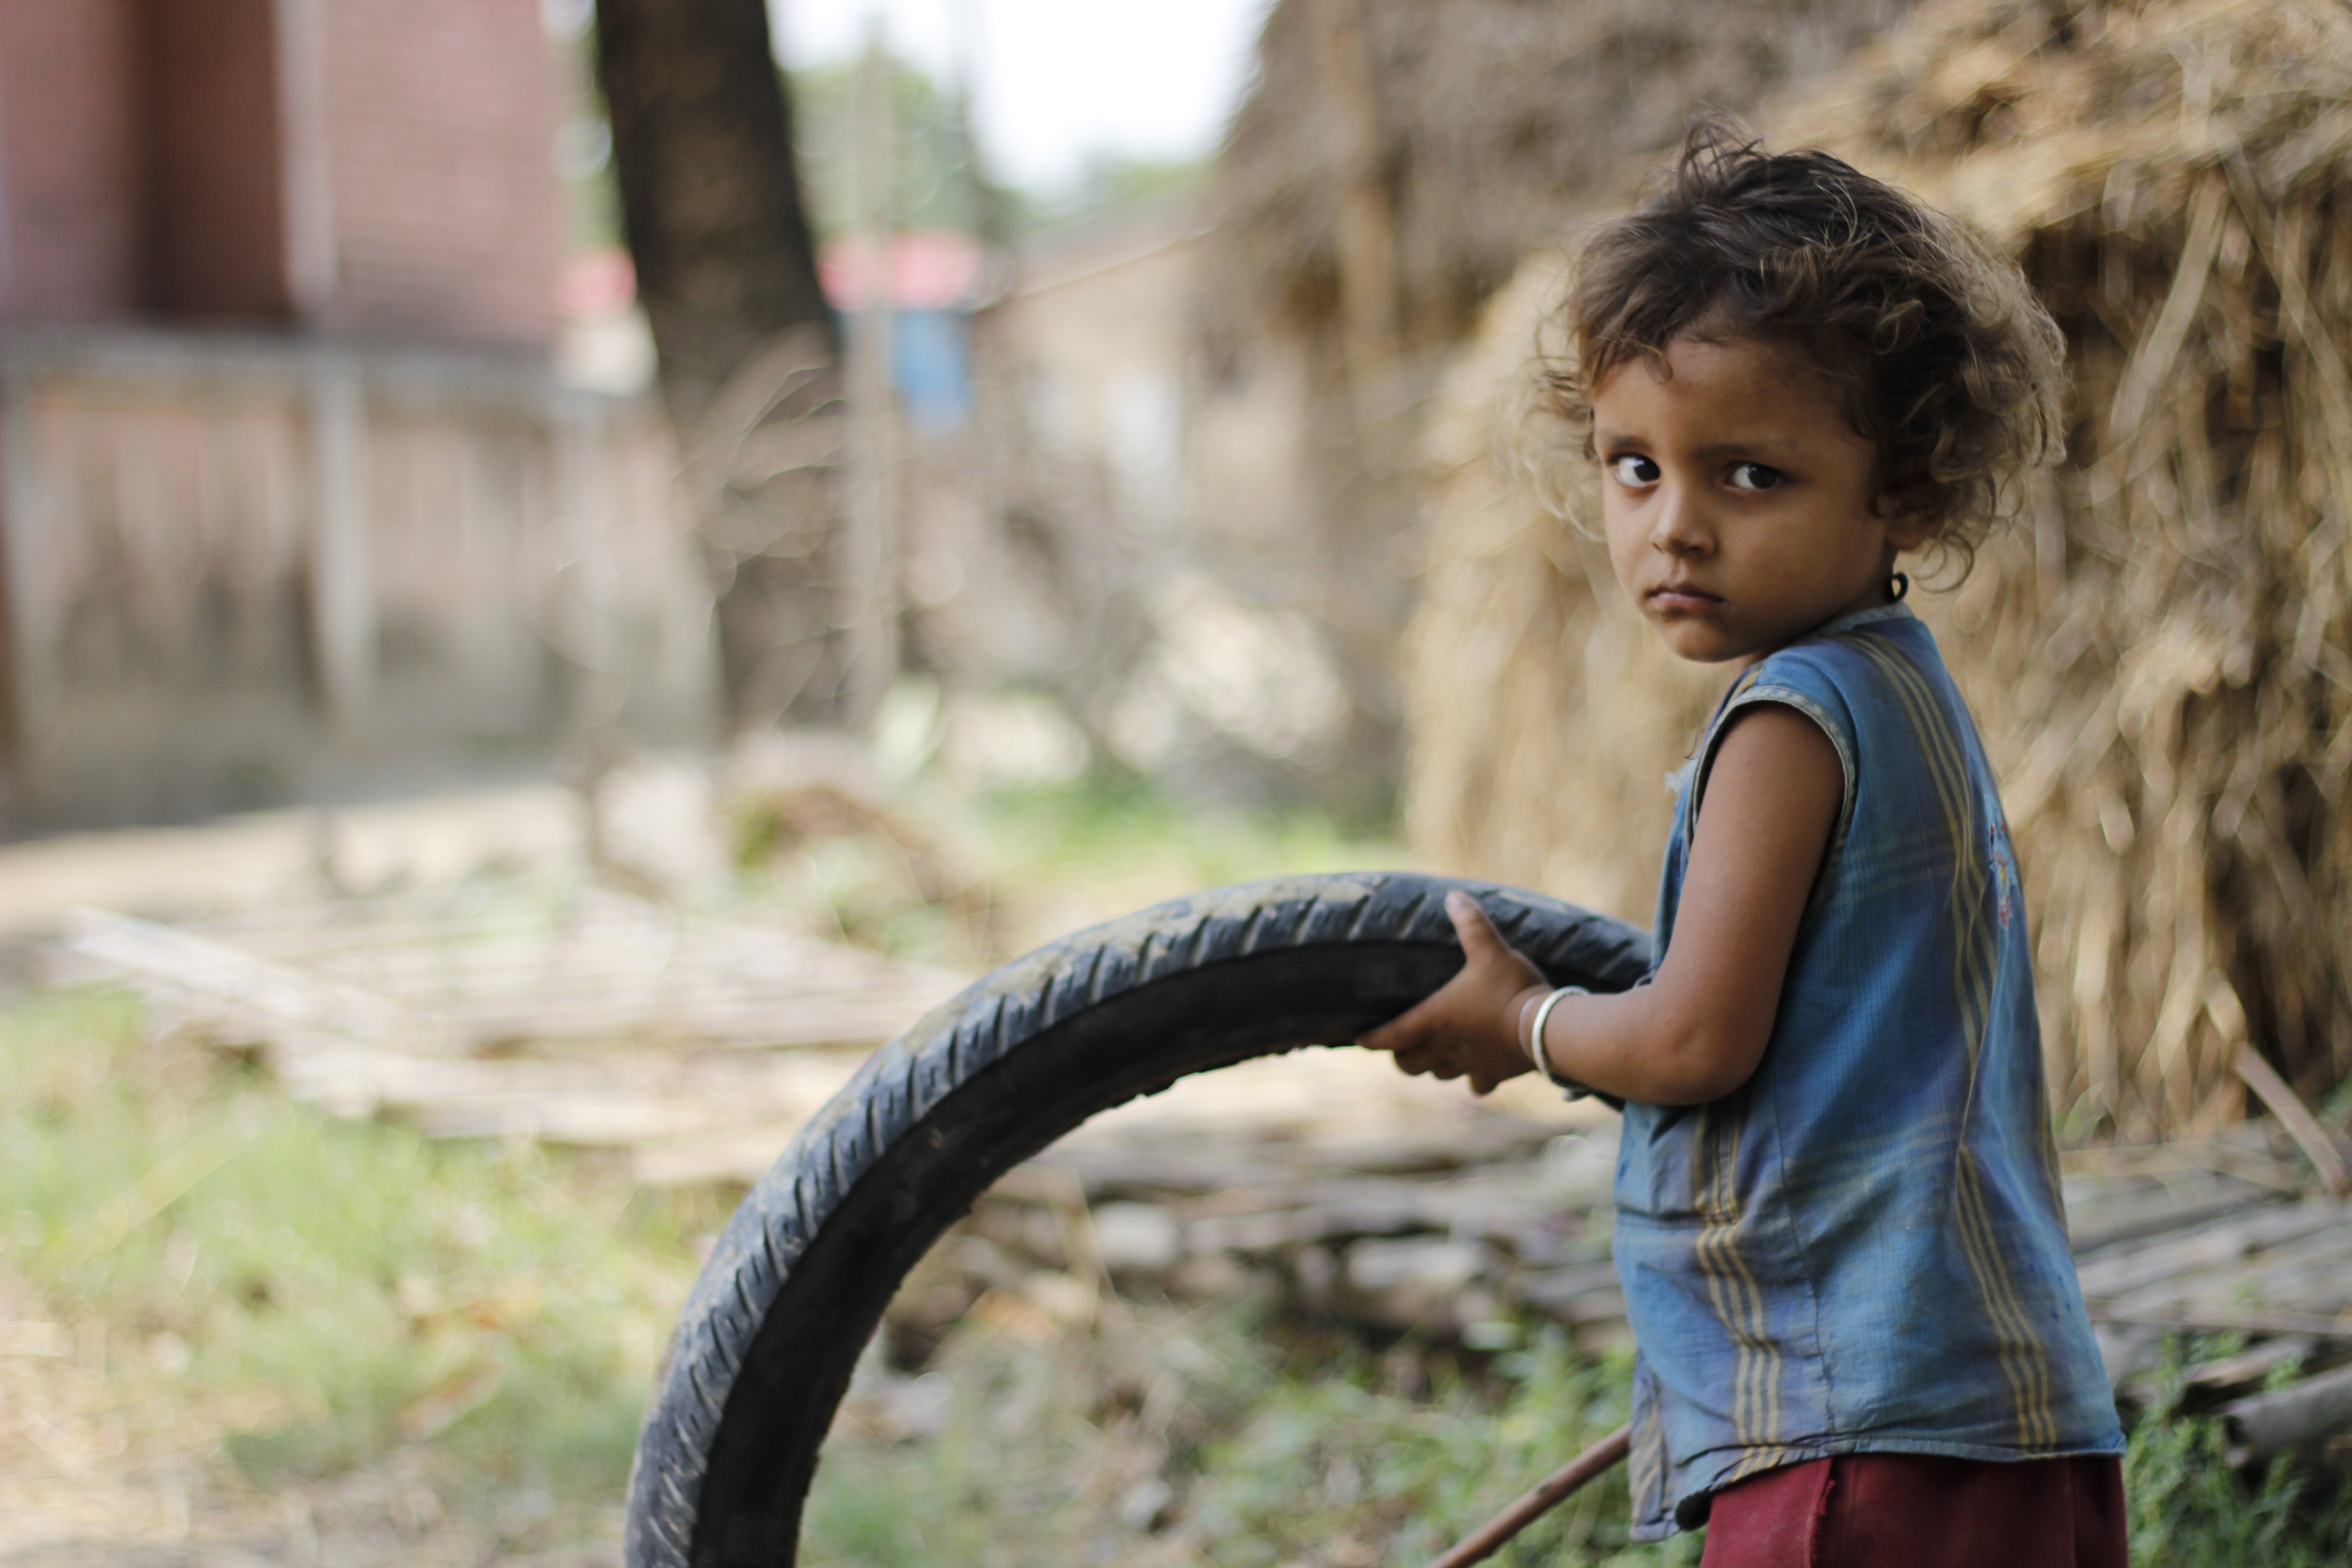
outdoor, people, play, boy, kid, village, asia, child, tyre, india